Iron Road Limited

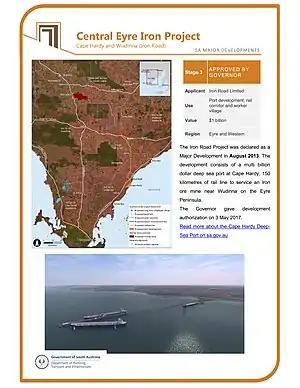
2013 map showing location of the Central Eyre Iron Project mining lease (red), Cape Hardy, and the utilities corridor between them.

The Central Eyre Iron Project is based on three iron occurrences on the Eyre Peninsula (at Warramboo, Kopi and Hambidge) immediately to the east of the small township of Warramboo, on the Tod Highway south of the regional centre of Wudinna.